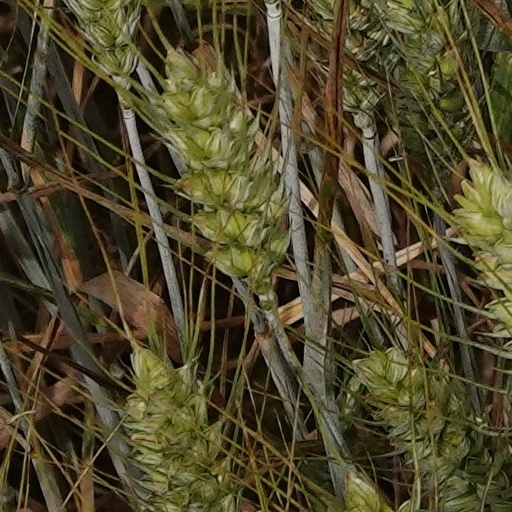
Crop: wheat